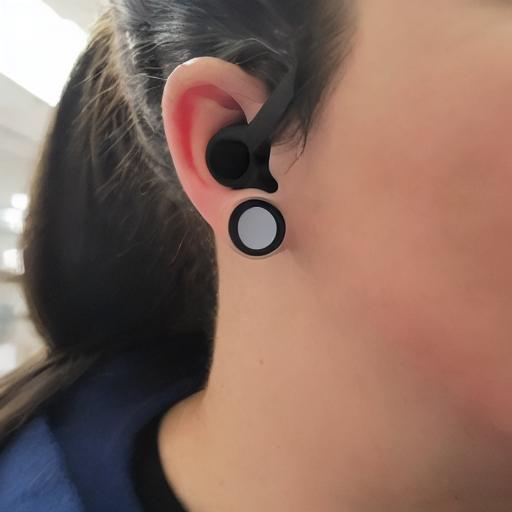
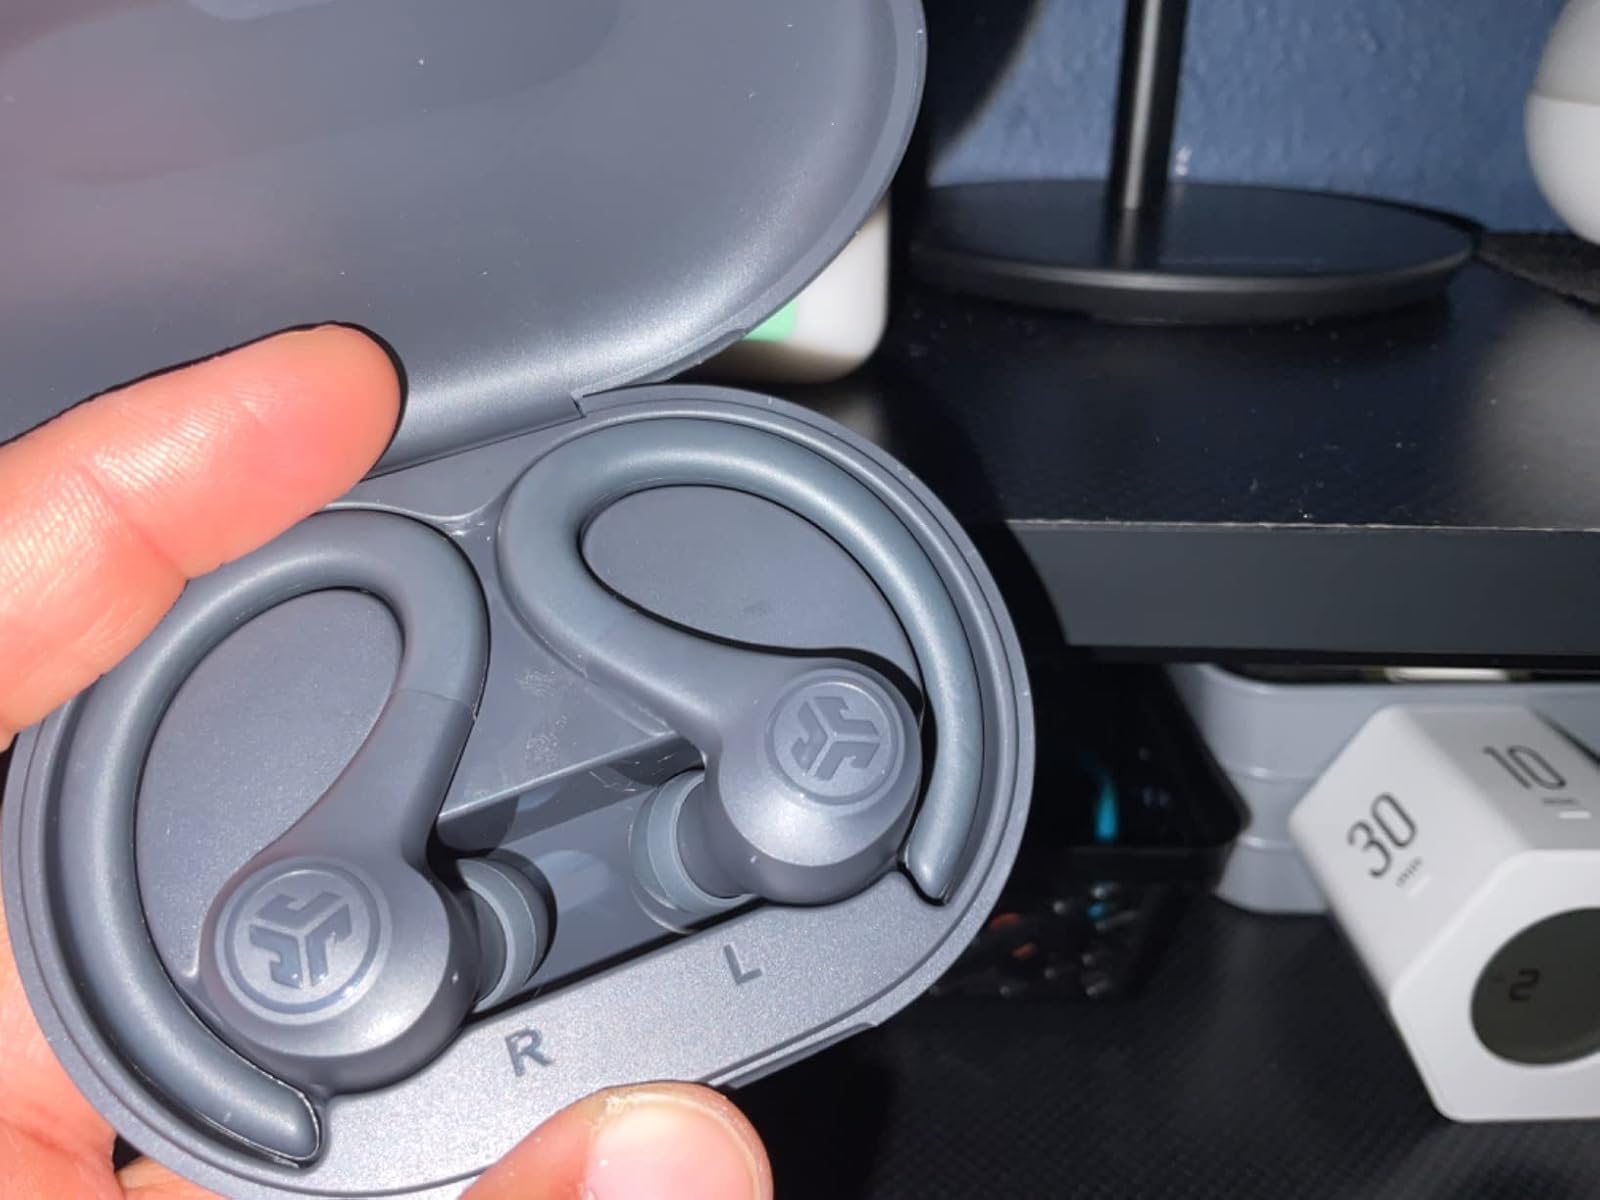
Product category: earbuds
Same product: no